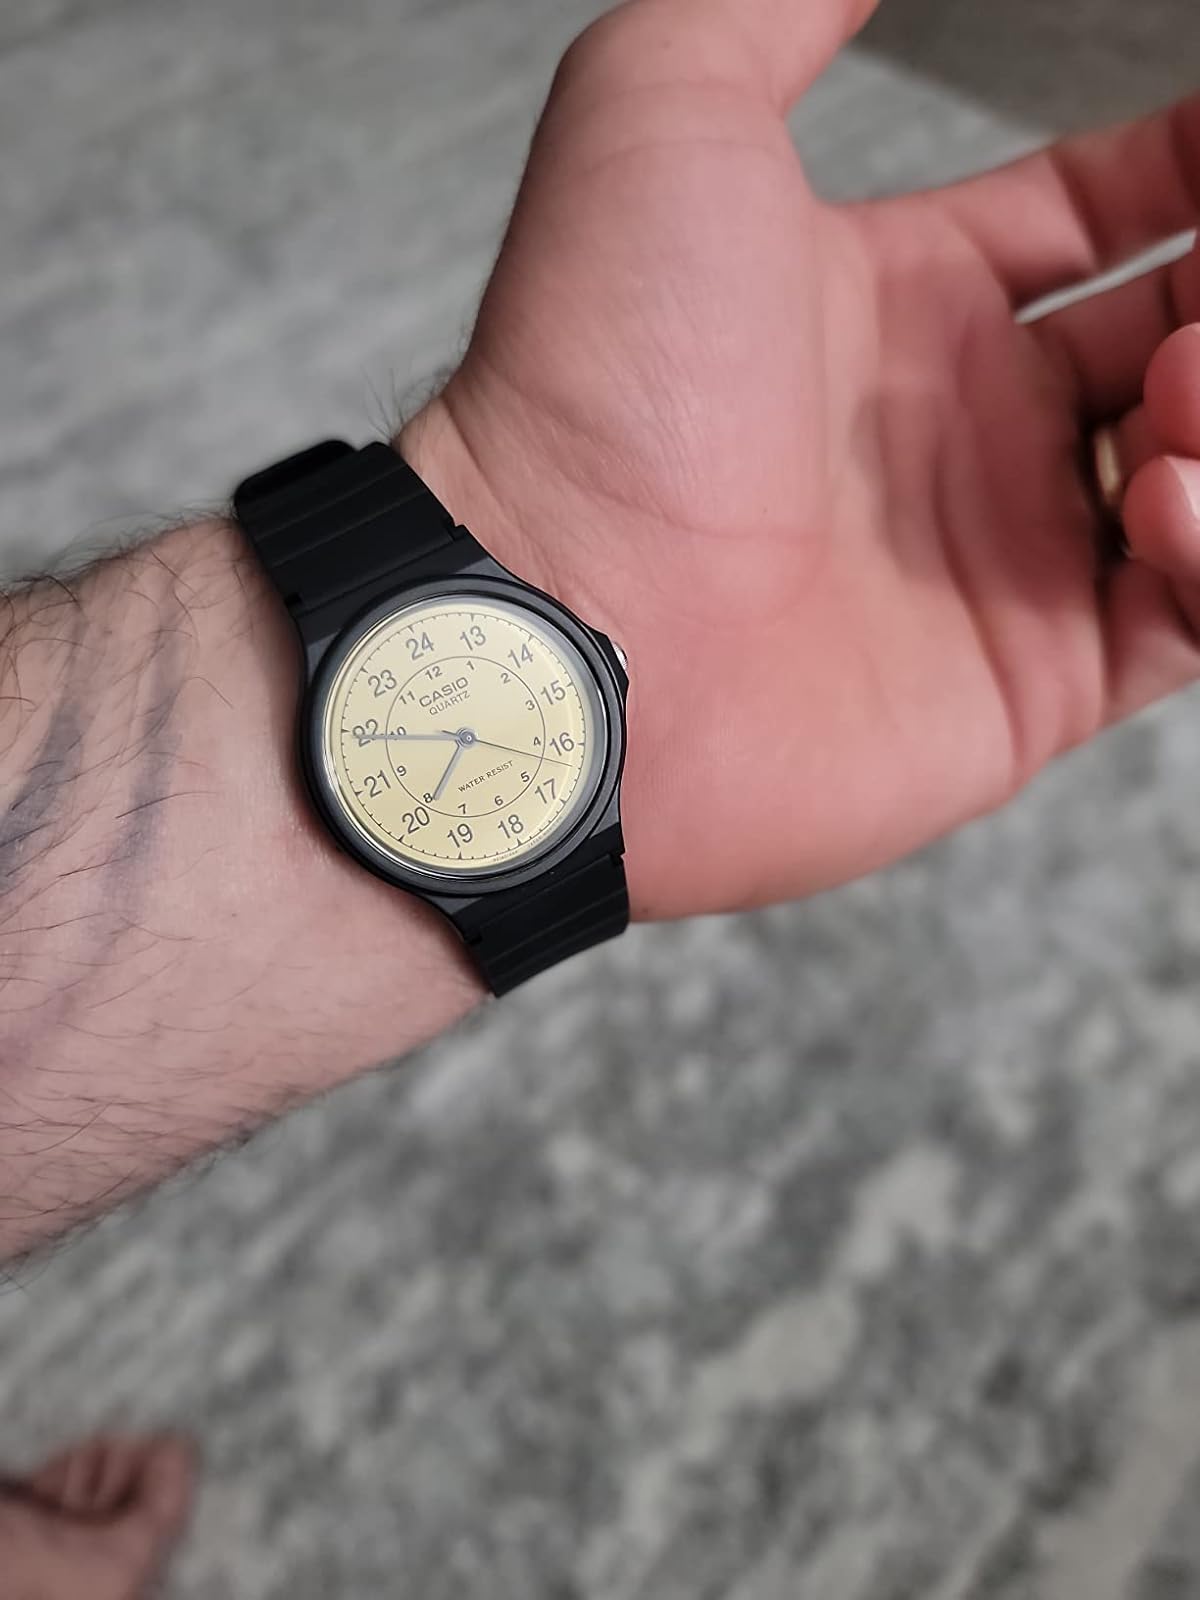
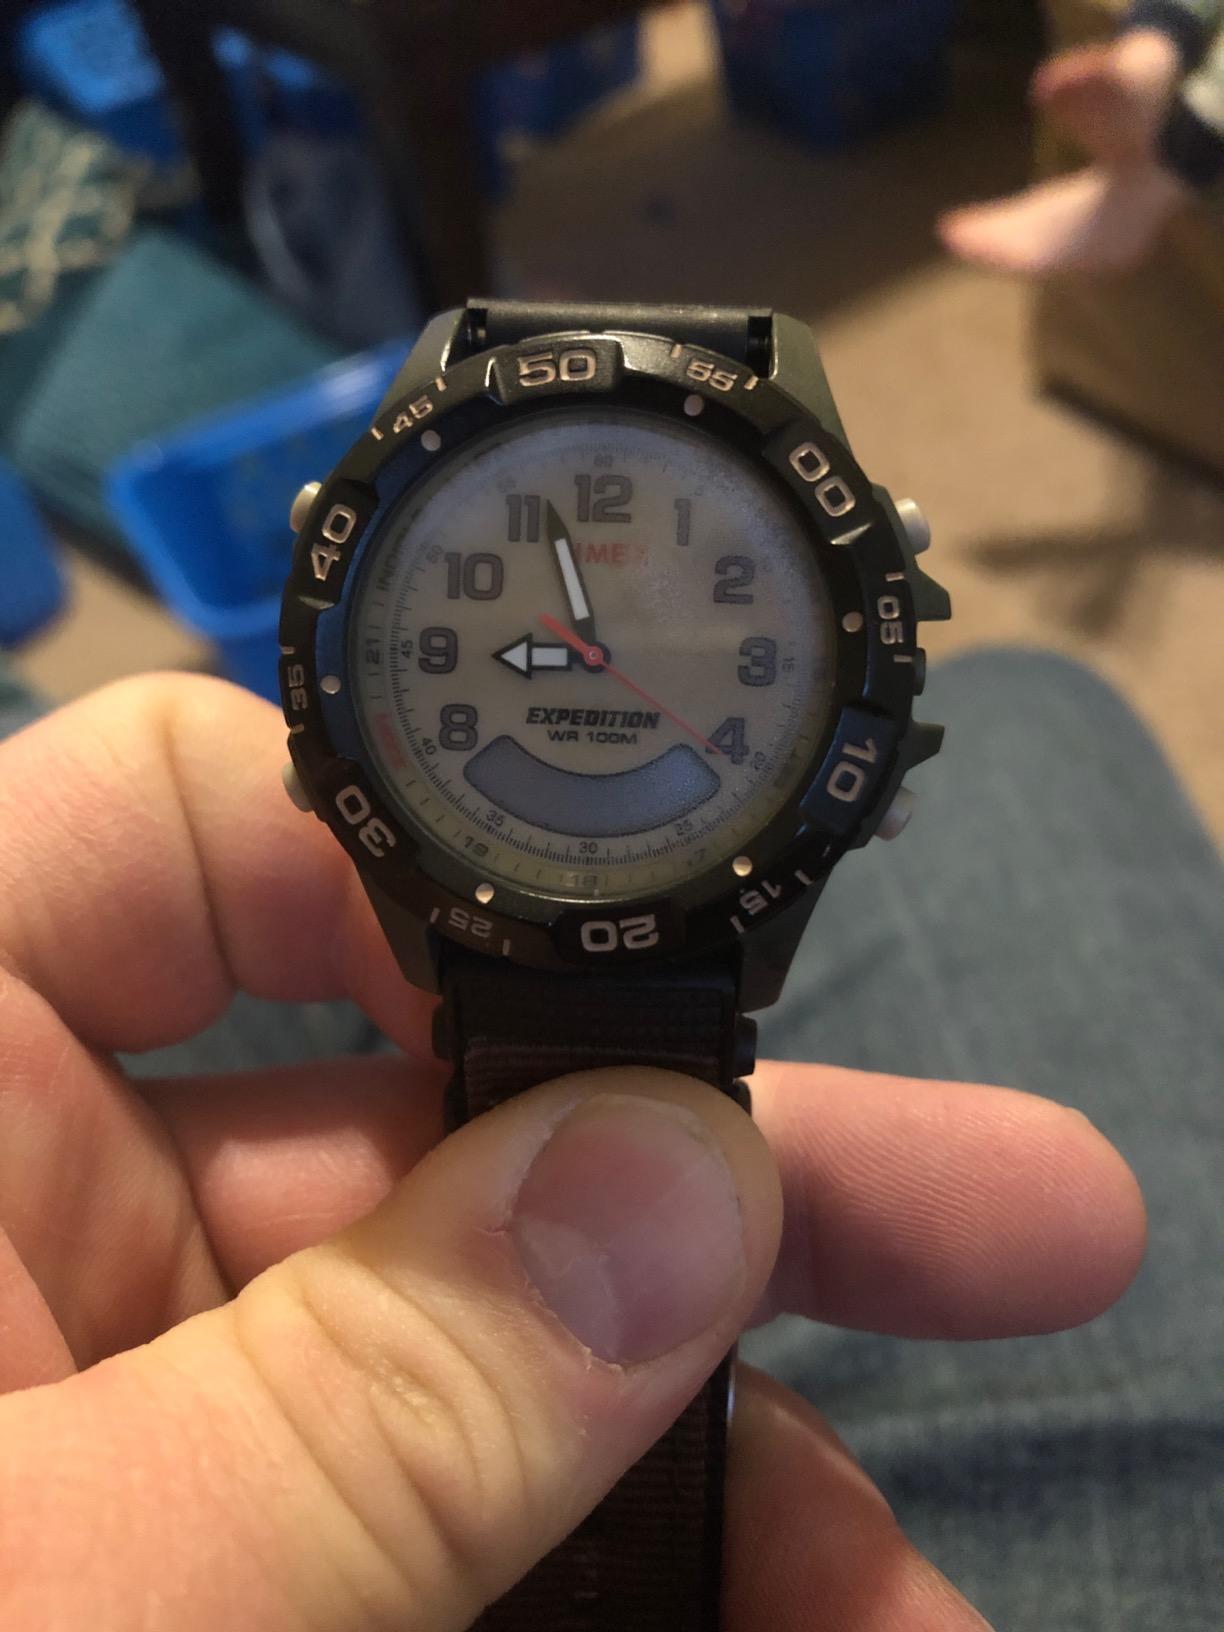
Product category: accessories_watch
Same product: no